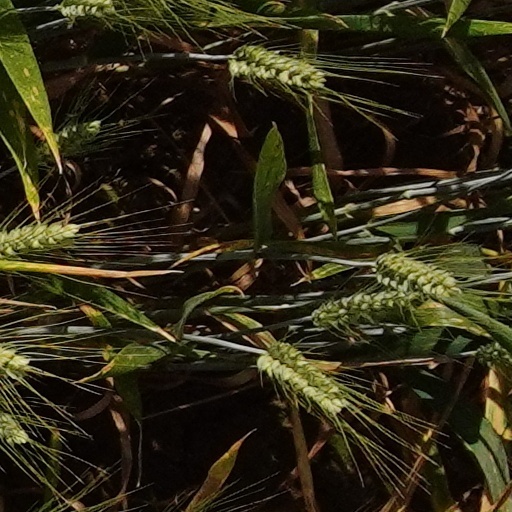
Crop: wheat